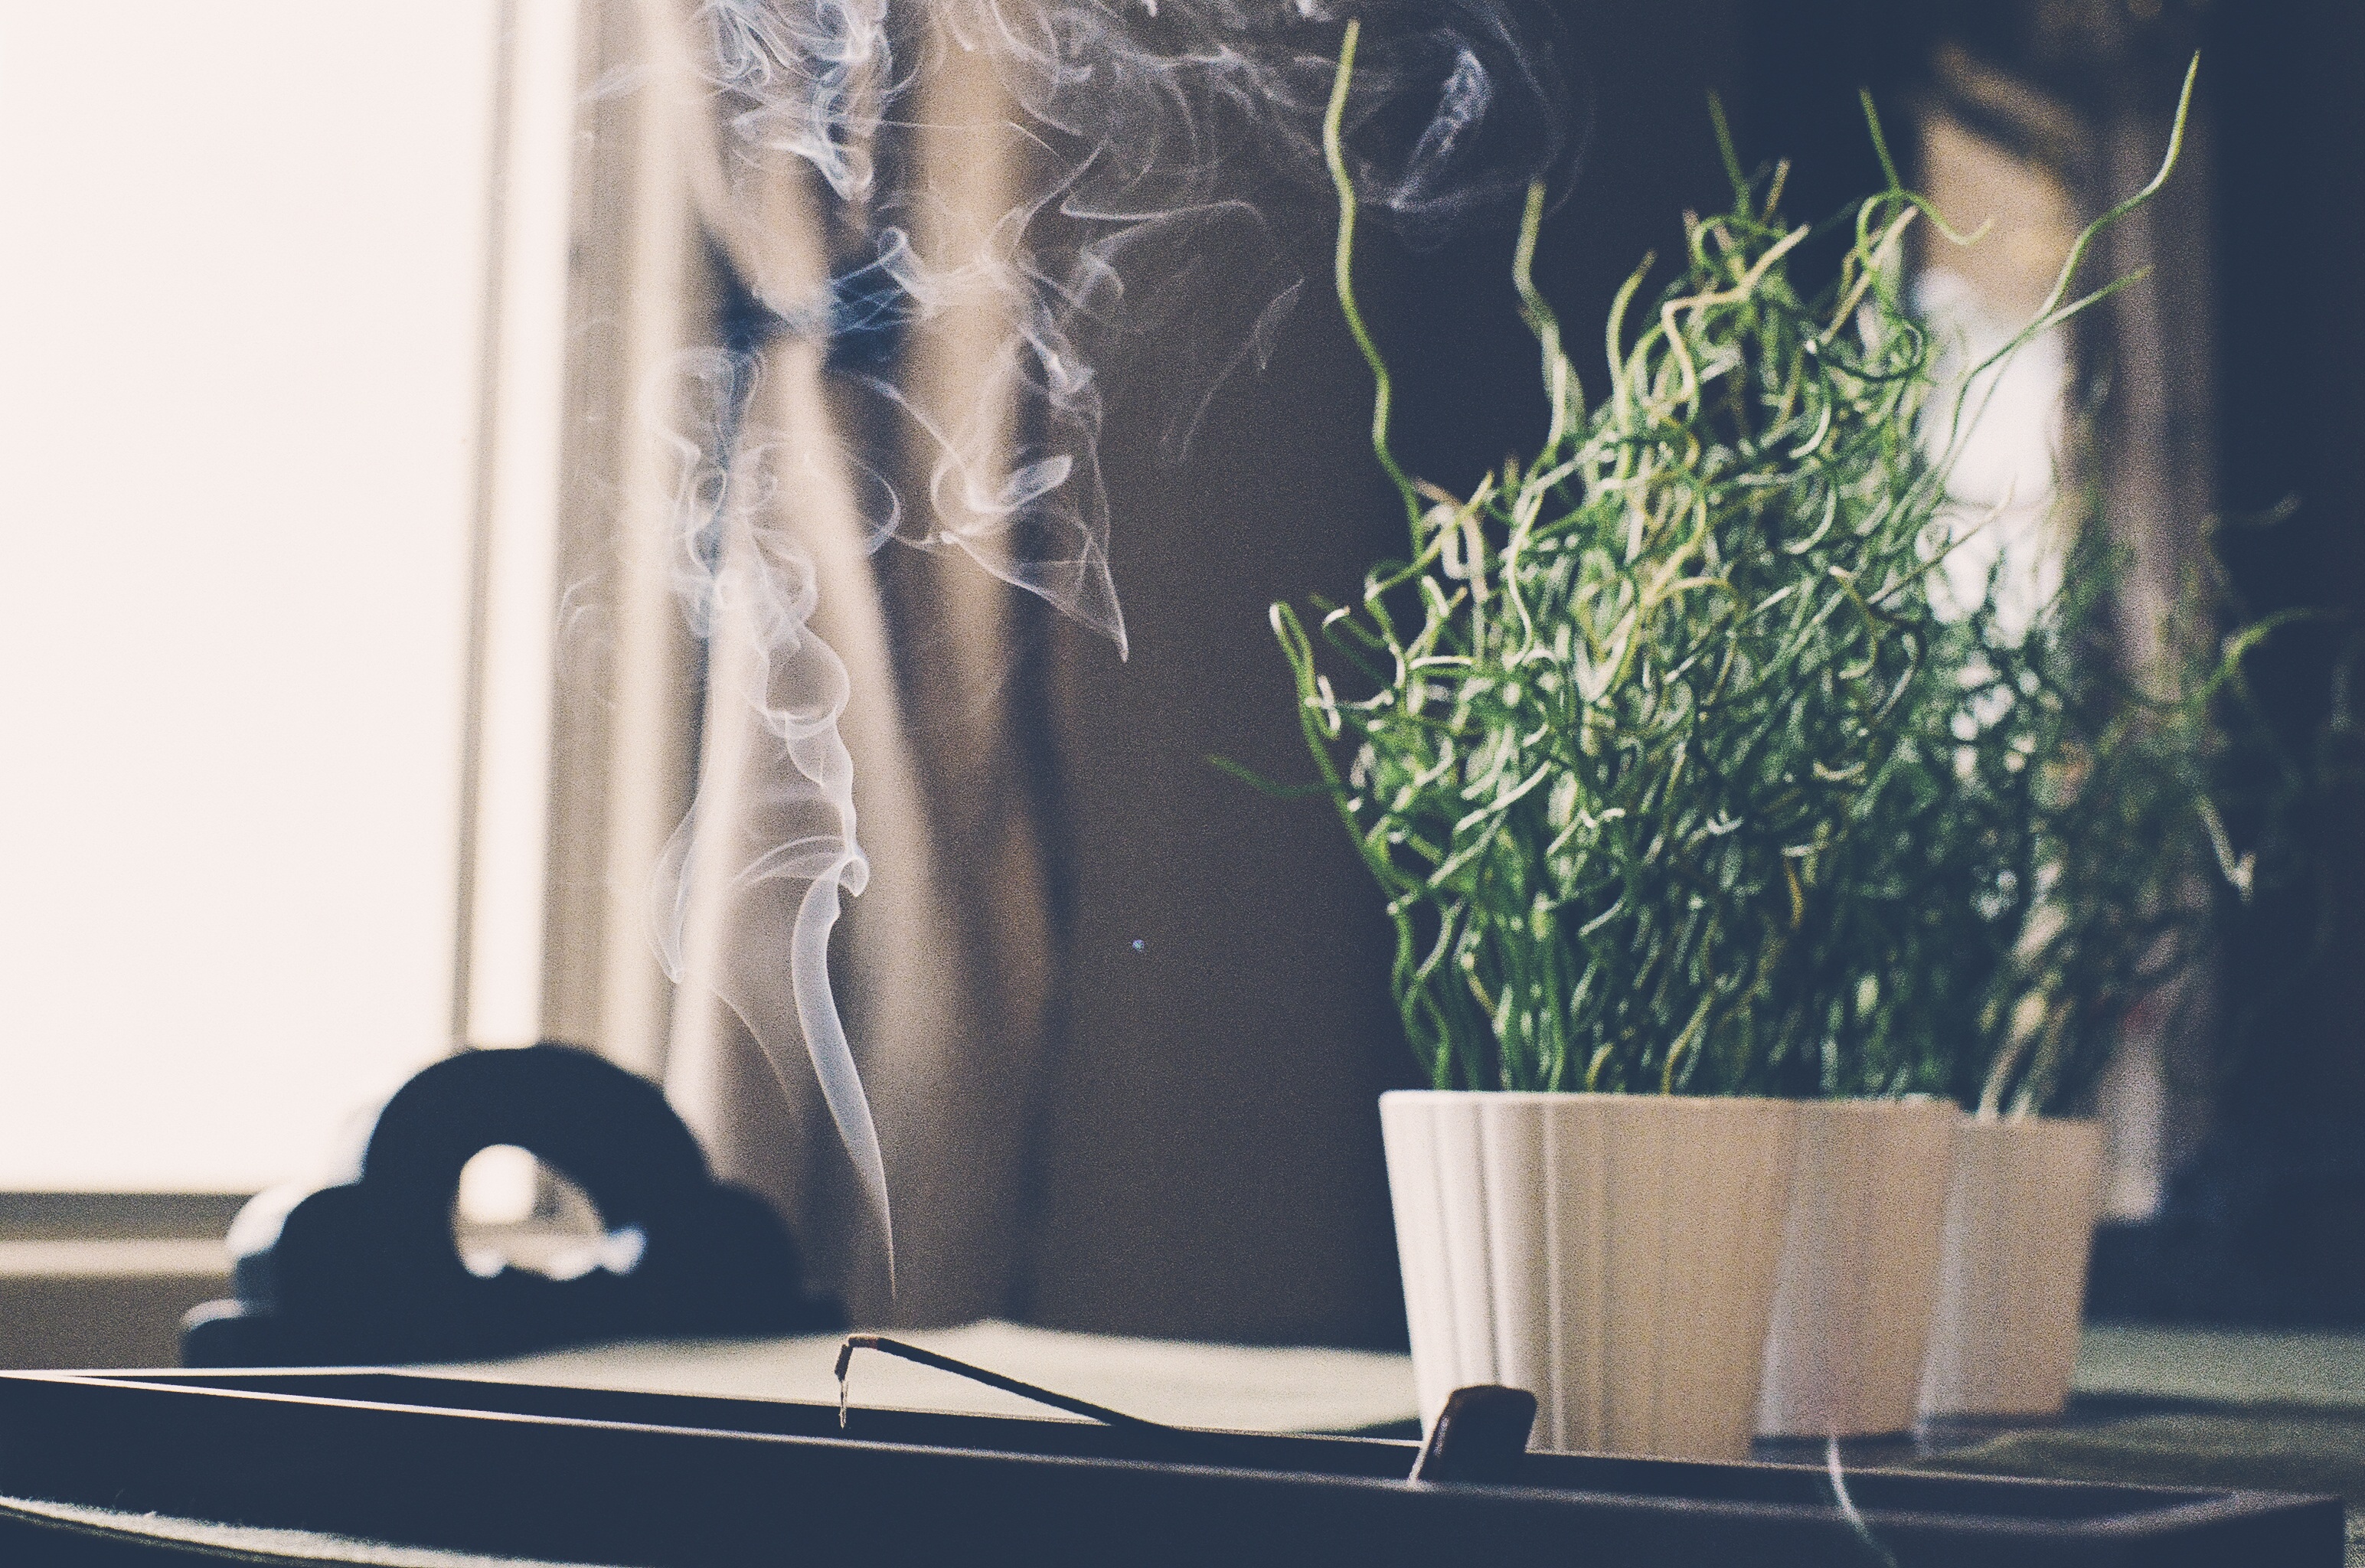
light, plant, smoke, meditate, grunge, blue, japan, zen, incense stick, incense, burn, interior design, joss stick, religious, art, relaxation, meditation, photograph, smell, quiet, scent